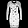
Label: Dress